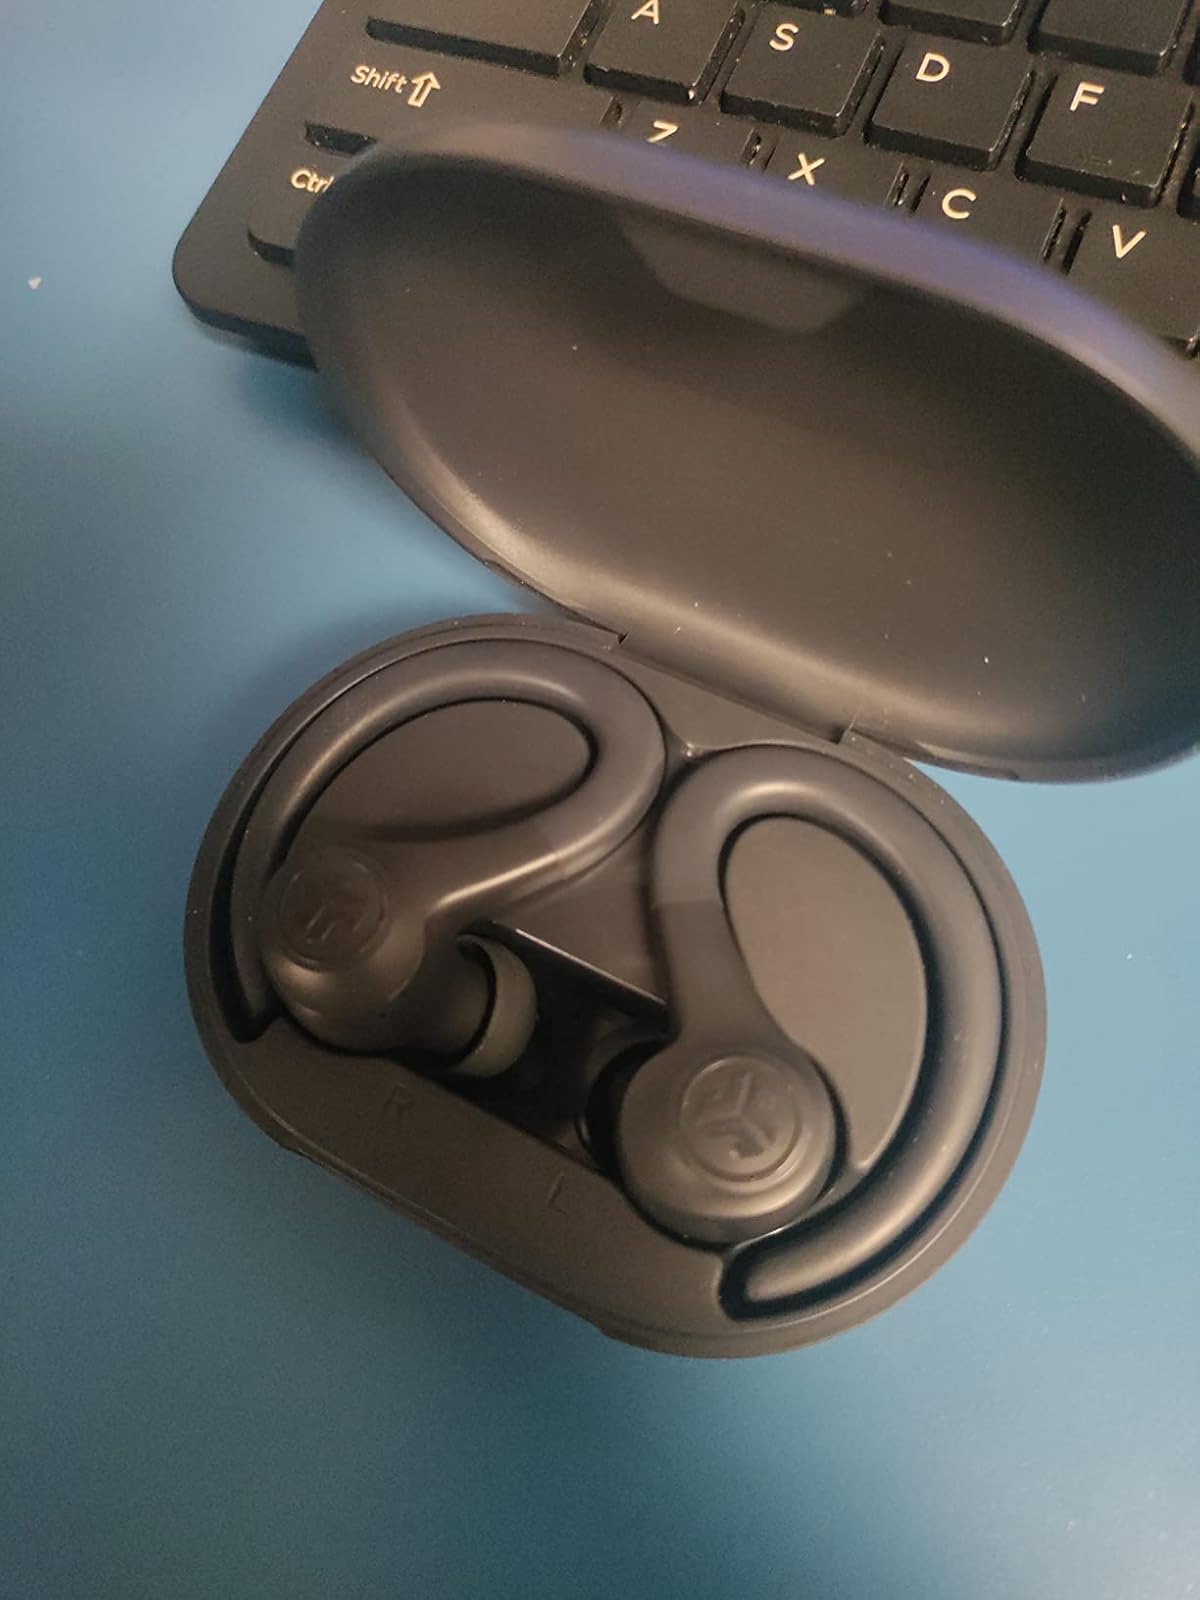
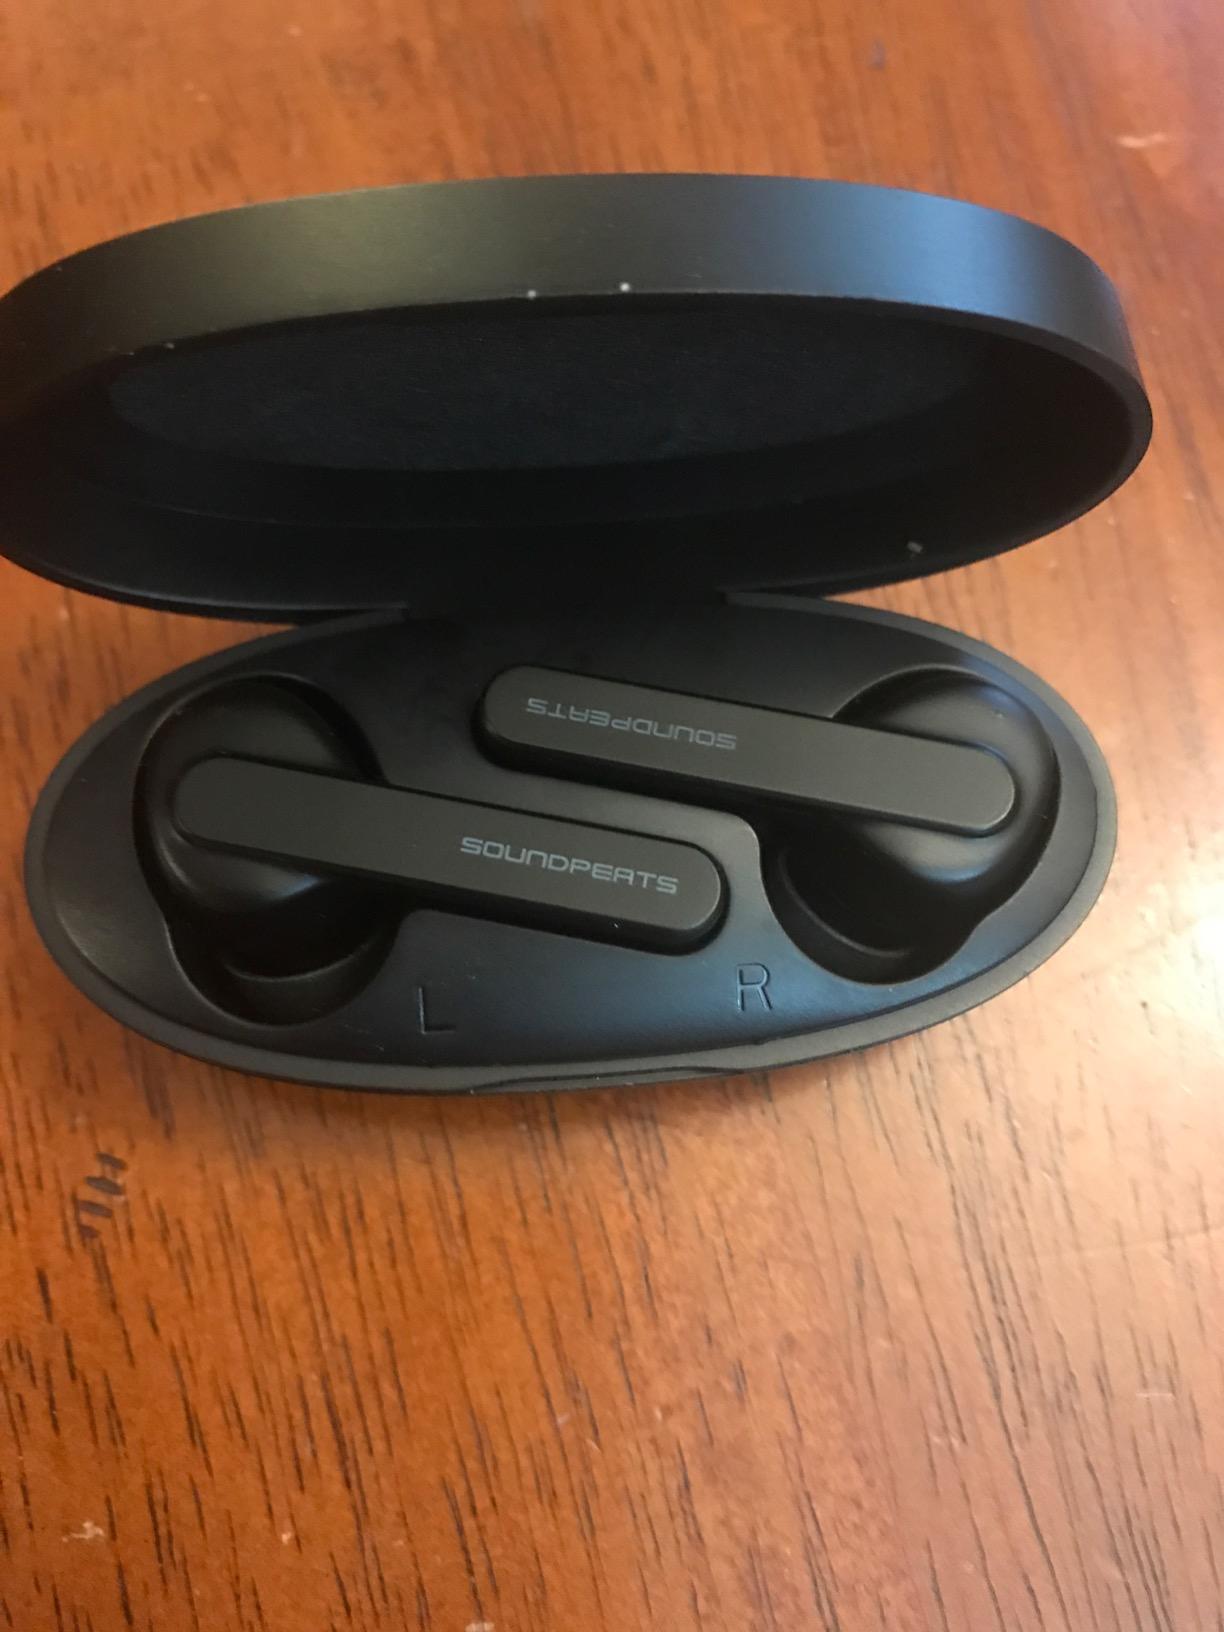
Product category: earbuds
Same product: no